Nikolai Hængsle

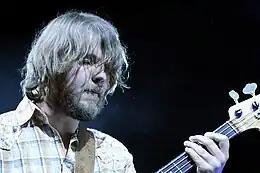
Nikolai Hængsle, moers festival 2009

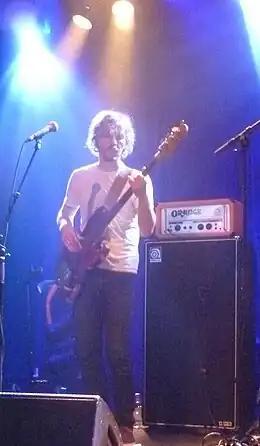
Hængsle with Needlepoint at the 2016 Nattjazz in Bergen.

Nikolai Hængsle (previously Nikolai Hængsle Eilertsen; born 24 June 1978) is a Norwegian bass guitarist. He is primarily known as a member of BigBang (1999–2004, 2009–present) and The National Bank (2004–present). Eilertsen, who was born in Skotselv, also participates in the bands Lester, Needlepoint and Elephant9.